Wilde Sau

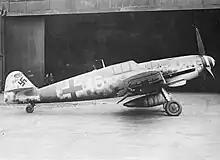
A Messerschmitt Bf 109 of "Jagdgeschwader 301". Photographed in British hands after landing by accident at an RAF airfield in July 1944, after a "Wilde Sau" sortie

The new tactic outlined in Herrmann's report envisaged the use of free-ranging day fighters (and to a lesser extent night fighters) to counter Bomber Command. The single-engined fighters were to supplement the "Himmelbett" (four-poster bed) ground-controlled interception technique, by co-operation with searchlight crews, mostly over the target. Pyrotechnic and other visual means were to guide the fighters in operations known as "Wilde Sau" (Wild Boar). After the fighters had reached the combat zone, pilots tried to identify and intercept enemy bombers visually; searchlights were to be used to illuminate the sky. Initial tests using former flying instructors experienced in blind-flying techniques, suggested the ideal weather conditions were when a certain (not too thick) lower level cloud cover prevailed, since then the bomber would be silhouetted against the back-lit clouds and the high-flying German fighters could easily spot their targets.